Lesser florican

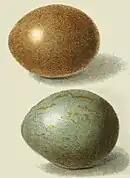
Eggs showing the colour variation

A male in breeding plumage has a black head, neck and lower parts. However, his throat is white. Around three 4 inch long, ribbon-like feathers arise from behind the ear-coverts on each side of the head and extend backwards, curving up and ending in spatulate tip. The back and scapulars are mottled in white with V-shaped marks. The wing coverts are white. After the breedings season, the male tends to have some white in the wing. The female is slightly larger than the male. The females and males in non breeding plumage are buff with black streaks with darker markings on the head and neck. The back is mottled and barred in black. The neck and upper breast are buff with the streaks decreasing towards the belly. The outer primaries of the males are thin and notched on the inner-web. The leg are pale yellow and the iris is yellow.